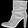
Label: Ankle boot